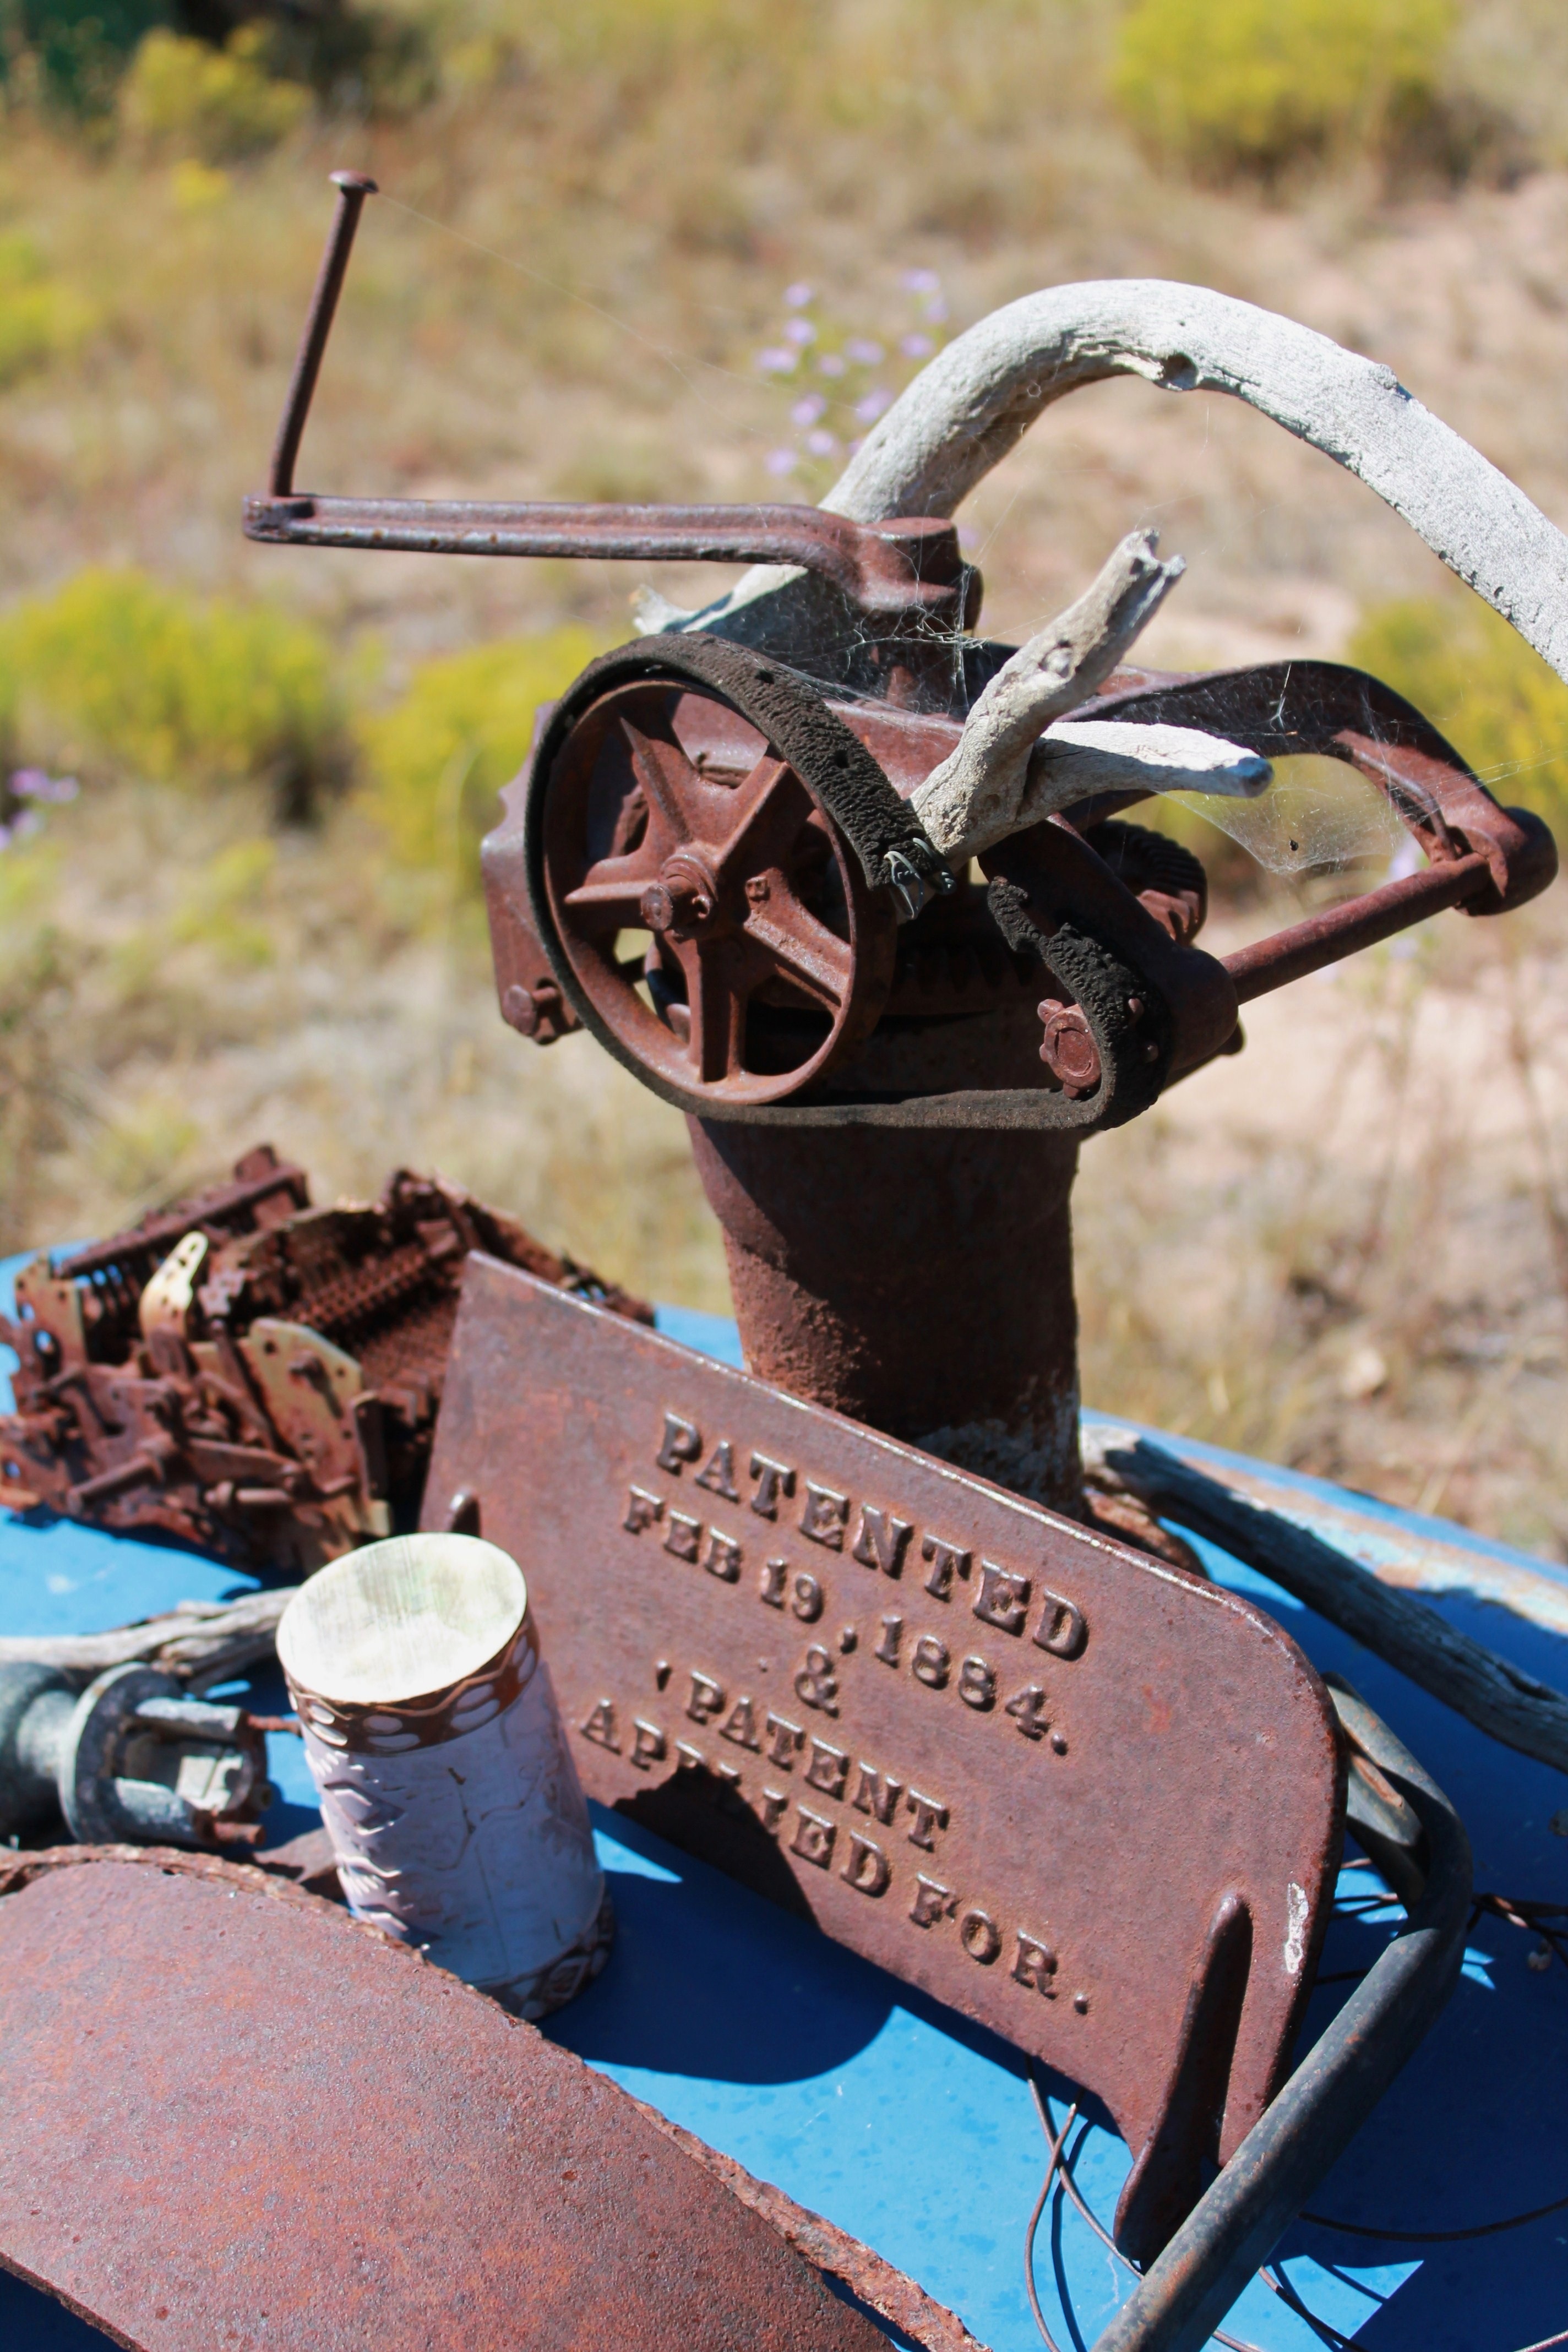
desert, rust, vehicle, new mexico, rusted, pulley, recycle, southwest, patented, repurpose, 1884, repurposed, santa fe, xeriscape, outdoor art, xeriscaping, patent, recycled art, landscape design, desert garden, desert friendly yard